Dushanbe

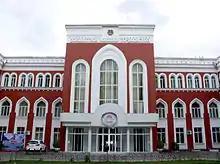
Tajik National University

Before the Soviet invasion, education was limited in Dushanbe, mainly consisting of madrasas that taught the Quran and Persian and Arabic along with geography, geometry, algebra, and other sciences. After the invasion, the Soviet Union closed the madrasas down.